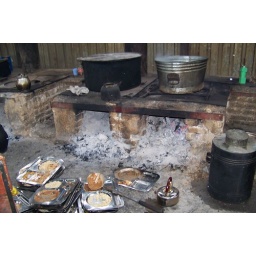
Hospital Kitchen....they are boiling water in the gavanized tub to clean the plates that are on the floor